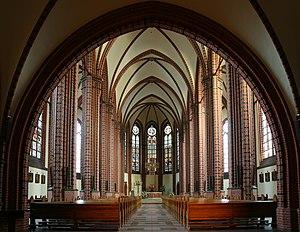
Vue intérieure de l'église saints Pierre et Paul de Katowice. Polski: Wnętrze kościoła pw. Św. Piotra i Pawła w Katowicach. (zabytek nr rejestr. A/1483/92)
Katowice ou Catovice [kaˑt̪oˑvis̻] est la dixième plus grande ville de Pologne dans ses limites administratives. C'est également le chef-lieu de la voïvodie de Silésie. La ville est l'un des principaux centres industriels d'Europe, mais c'est surtout la plus importante ville de la région urbaine de Katowice, une conurbation comptant 3 487 000 habitants. Selon Eurostat, l'aire métropolitaine Katowice est la onzième zone urbaine la plus importante de l'Union européenne juste derrière Milan mais devant Stuttgart.